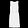
Label: Dress